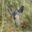
Label: deer